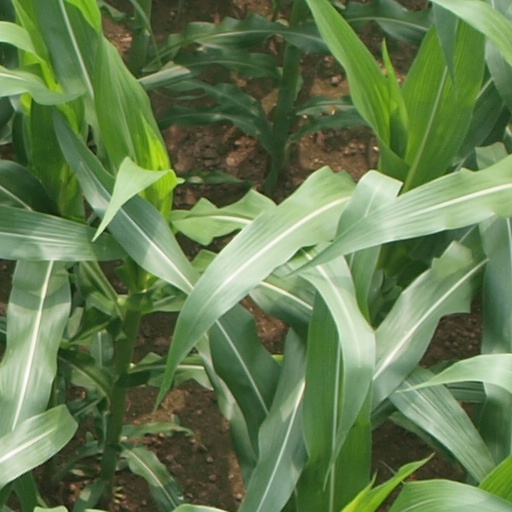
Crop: maize; corn